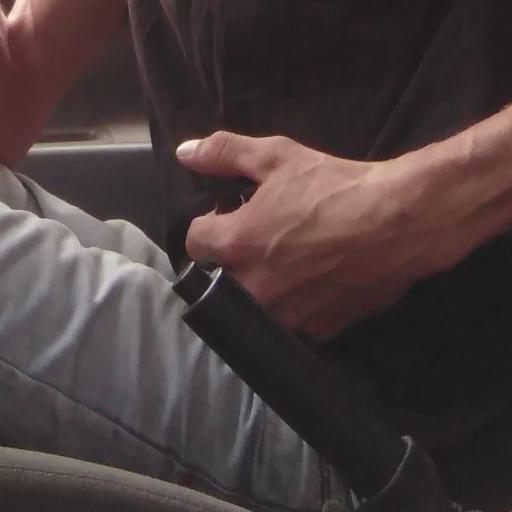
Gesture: no_gesture